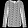
Label: Shirt